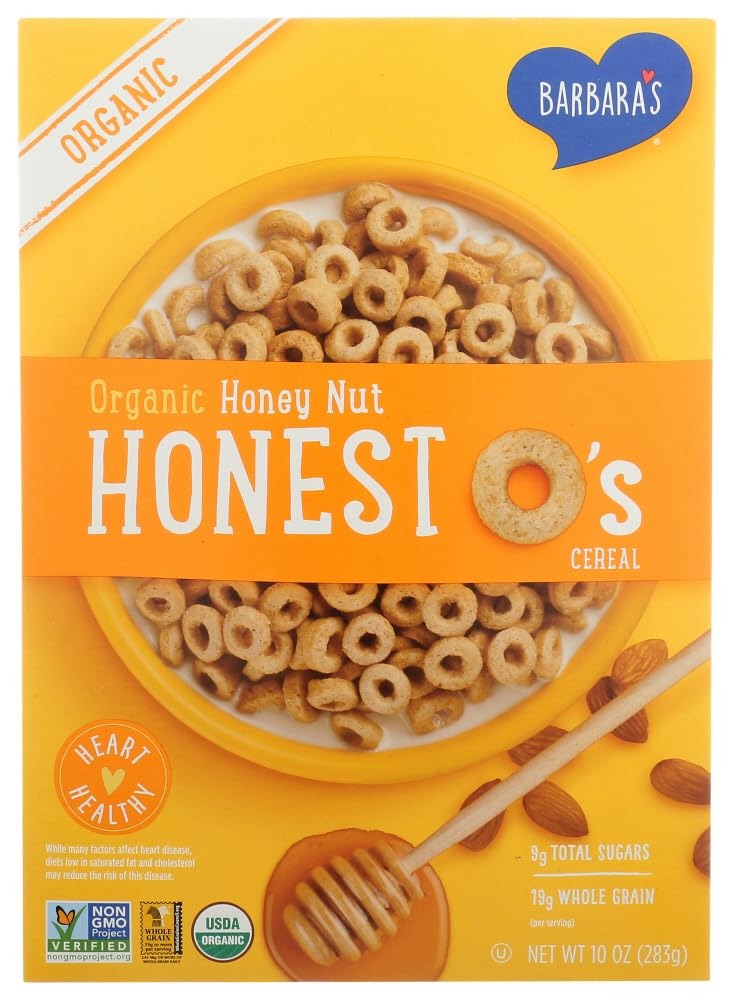
Item Name: Barbaras Cereal Tstd O Honey
Product Description: A winning combination, with impressive health credentials. Our Organic Honest O’s Honey Nut Cereal is honestly good—and will have you wishing you made the switch to Barbara’s sooner.
Value: 360.0
Unit: Fl Oz

Price: 37.15